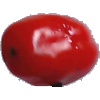
Label: Tomato 2